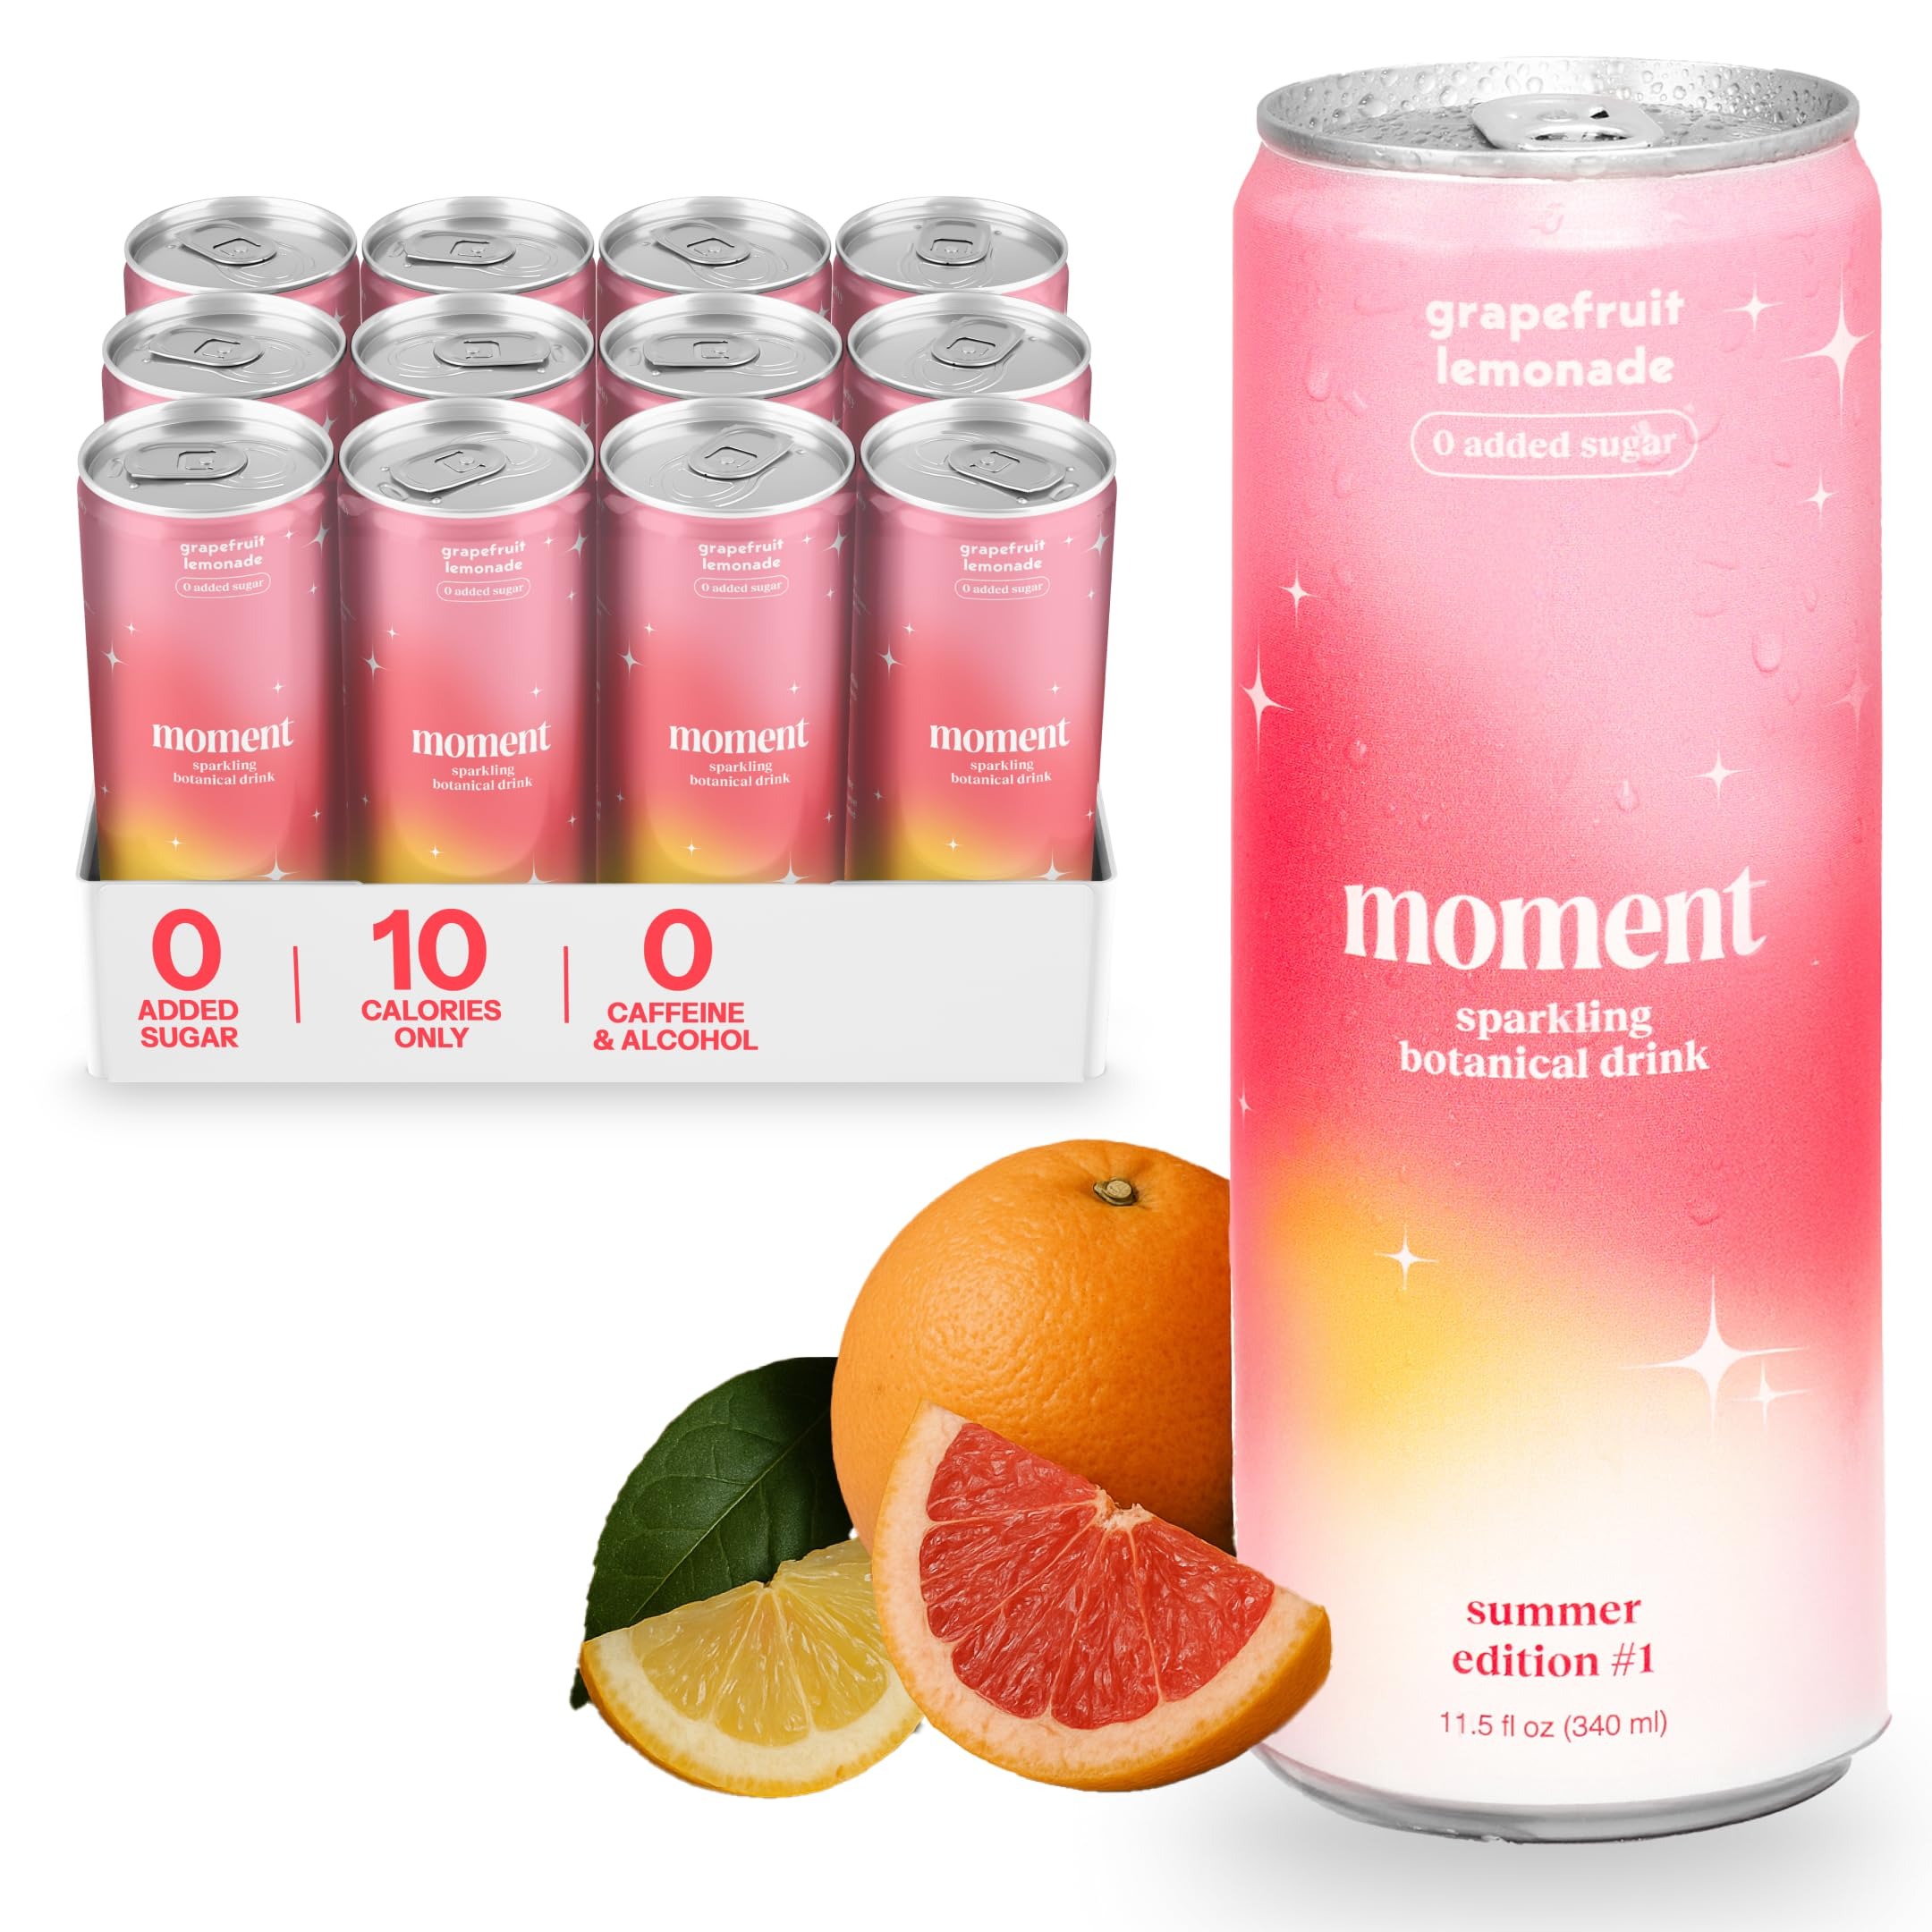
Item Name: Moment Botanical Soda Soft Drink (Shark Tank) - SPARKLING Non Alcoholic Drinks | Grapefruit Lemonade | L-Theanine & Ashwagandha for Calm & Clarity | 0 Added Sugar 0 Caffeine | 12-pack
Bullet Point 1: DITCH THE SUGAR & ENJOY GOOD-FOR-YOU INGREDIENTS: Moment adaptogen drink has zero added sugar, zero caffeine, zero alcohol, and only between 15 and 20 calories per can. It’s made with real fruits and immunity-boosting botanicals like antioxidant-packed hibiscus and fresh summer mint to support gut health and improve overall wellness.
Bullet Point 2: ADAPTOGENIC DRINK WITH ASHWAGANDHA & L-THEANINE: Packed with mood-boosting adaptogens that have been used for thousand of years to relieve stress and enhance mental clarity. The benefits of adaptogens build up overtime, have it daily for a few weeks to experience the full impact.
Bullet Point 3: GREAT ALCOHOL ALTERNATIVE: Ditch alcohol and enjoy daily adaptogens instead to feel healthier, happier, and more mindful. Moment is perfect for creating delicious and functional mocktails to enjoy all of the fun, without the bloating and hangovers.
Bullet Point 4: ENJOY ANYTIME, ANYWHERE: Daily dose of adaptogens & nootropics balances cortisol levels and boosts brain function. Perfect to enjoy during the day for a fresh mind and less stress, in the afternoon to beat the slump, post-workout to re-hydrate, or in the evening to unwind and prepare for restful sleep.
Bullet Point 5: ENJOY EXOTIC FLAVORS: We get it - life can get boring. Our flavors are inspired from all over the world. Simple and natural (like life should be).
Product Description: Discover Moment, the innovative adaptogen drink that brings a new wave of healthy, non-alcoholic beverages to your daily routine. Crafted with zero added sugar, zero caffeine, and zero alcohol, each can contains only 15 to 20 calories, making it a guilt-free indulgence. Moment is packed with real fruits and botanicals like antioxidant-rich hibiscus and refreshing summer mint, which support gut health and overall wellness. This adaptogen drink is infused with mood-boosting ingredients such as ashwagandha, L-theanine, and ginseng, celebrated for centuries for their stress-relief and mental clarity benefits. As a versatile nootropic drink, Moment helps balance cortisol levels and enhances brain function, perfect for any time of the day—whether you need a fresh start in the morning, a pick-me-up in the afternoon, post-workout hydration, or a way to unwind in the evening. Embrace Moment as a superior alcohol replacement drink, offering a delightful alternative to traditional alcoholic beverages. Create delicious mocktails non-alcoholic drinks that provide all the social enjoyment without the downsides of alcohol, such as bloating or hangovers. With flavors inspired by global tastes, including Cherry Chaga, Berry Jasmine and Cranberry Ginger, Moment stands out among non-alcoholic beverages. It’s an ideal choice for those exploring the trend of mushroom drinks, looking for healthy drinks for adults, or seeking nootropic and de soi non-alcoholic drink options. Elevate your drinking experience with Moment and enjoy a healthier, happier lifestyle.
Value: 138.0
Unit: Fl Oz

Price: 39.99